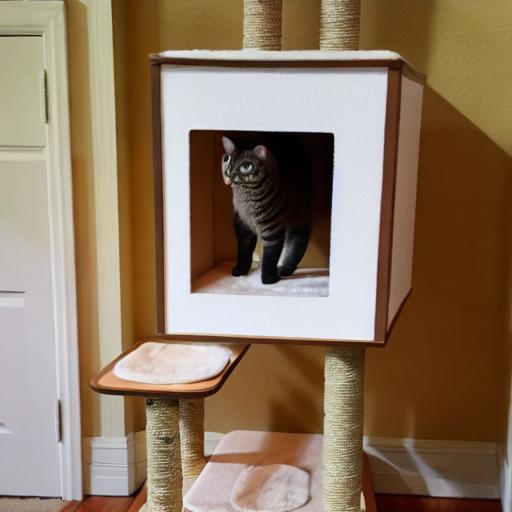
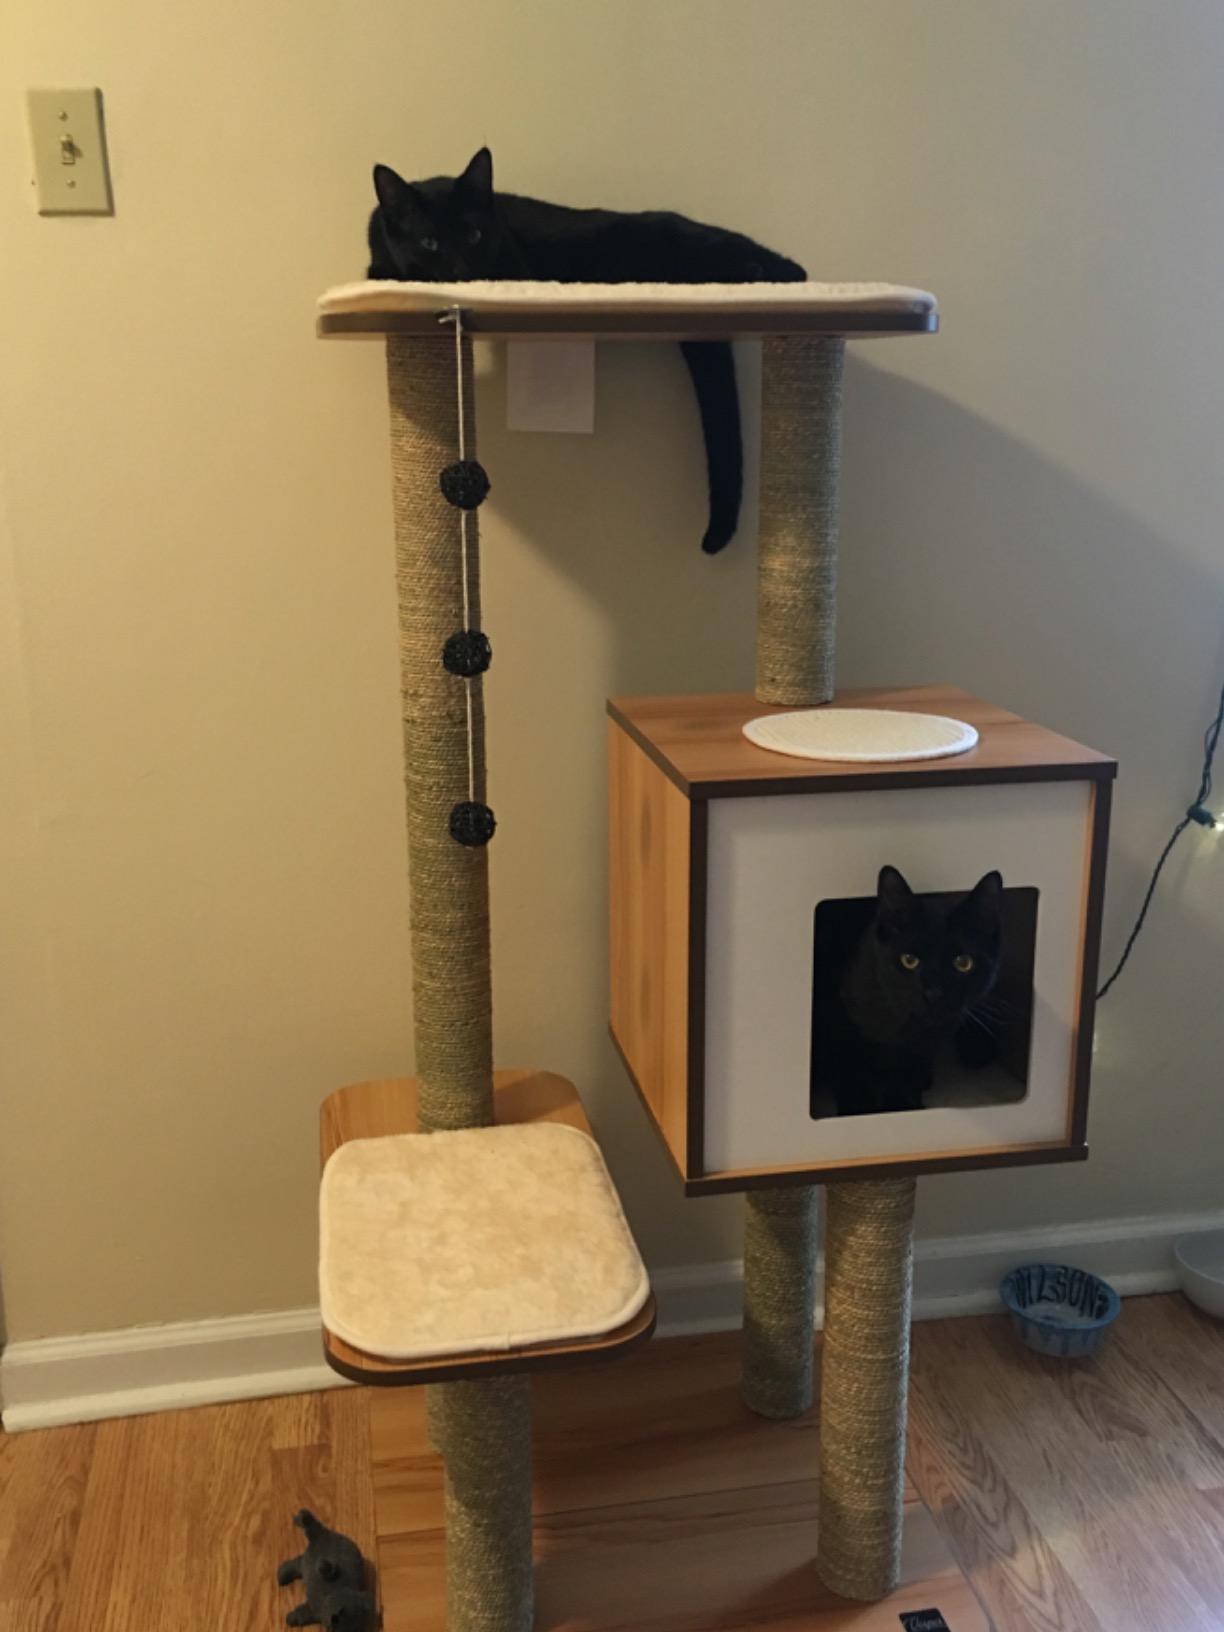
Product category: items_cat tree
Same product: no